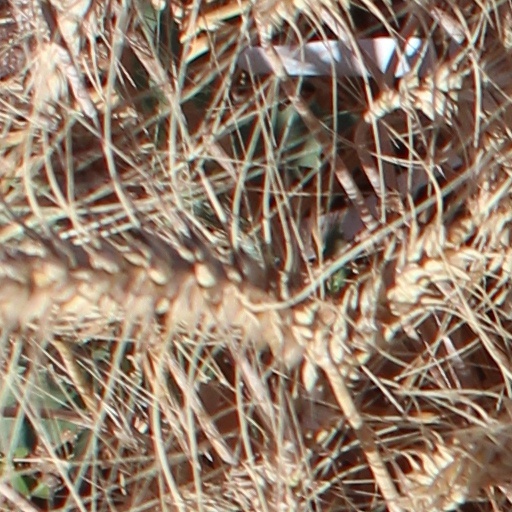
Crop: wheat